History of radiation protection

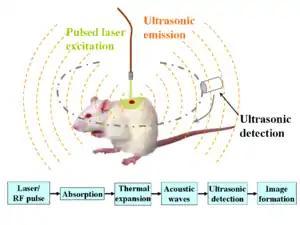
Schematic representation of Photoacoustic Tomography

Since the 1920s, pedoscopes have been installed in many shoe stores in North America and Europe, more than 10,000 in the U.S. alone, following the invention of Jacob Lowe, a Boston physicist. They were X-ray machines used to check the fit of shoes and to promote sales, especially to children. Children were particularly fascinated by the sight of their footbones. X-rays were often taken several times daily to evaluate the fit of different shoes. Most were available in shoe stores until the early 1970s. The energy dose absorbed by the customer was up to 116 rads, or 1.16 grays. In the 1950s, when medical knowledge of the health risks was already available, pedoscopes came with warnings that shoe-buyers should not be scanned more than three times a day and twelve times a year.